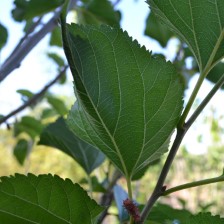
Variety: ChiangMaiBuriram60